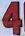
Number: 4